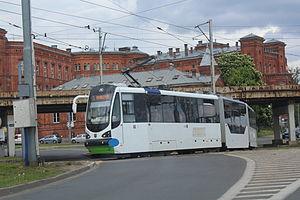
La ligne 3 du tramway de Szczecin relie l'arrêt Las Arkoński à celui de Pomorzany. Inaugurée en 1905, elle compte actuellement 22 stations pour une longueur totale de 8,7 km.